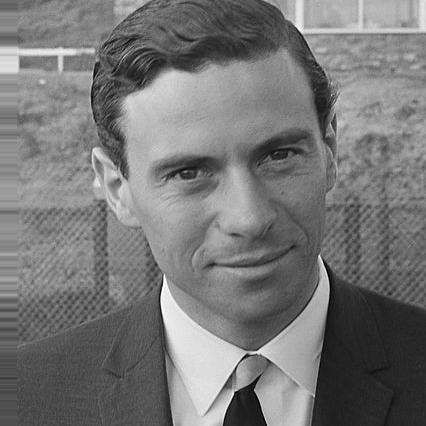
Age: 28